Dalton Red Wolves SC

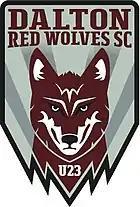

Dalton Red Wolves SC are an American soccer club in Dalton, Georgia competing in the USL League Two. They are an affiliate team of USL League One club Chattanooga Red Wolves.